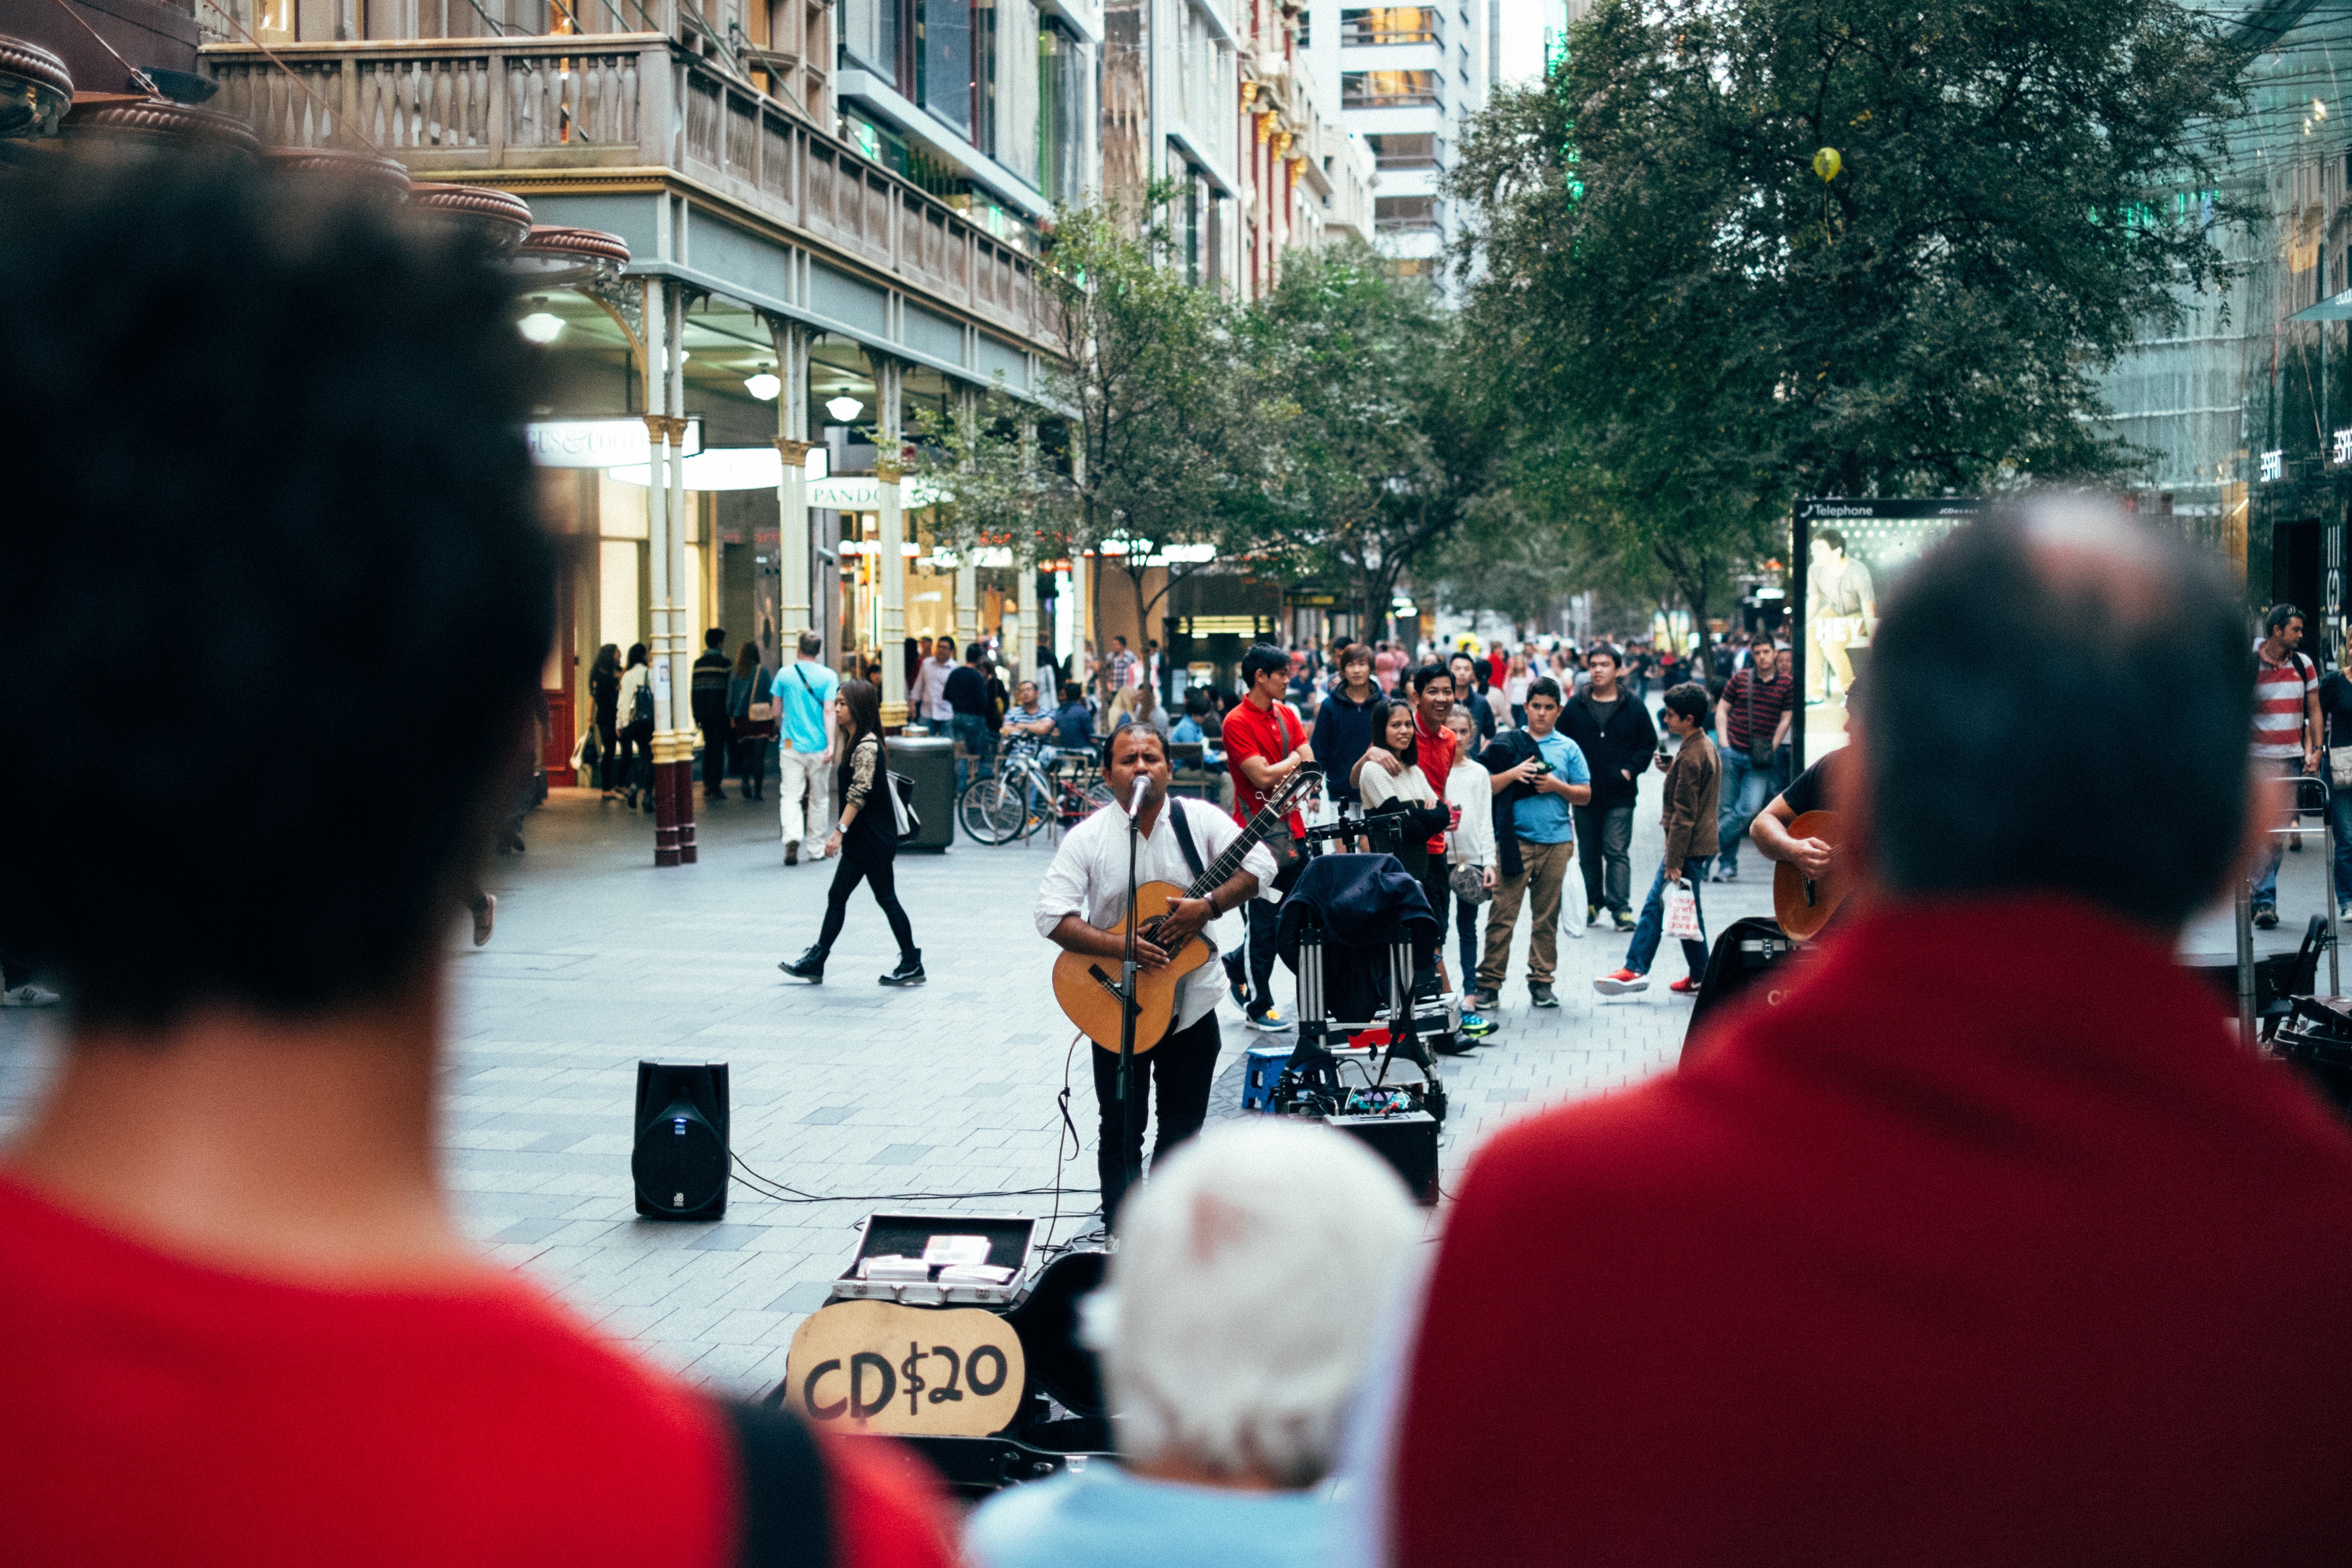
pedestrian, music, people, road, street, guitar, crowd, artist, busk